Cambridge University Real Tennis Club

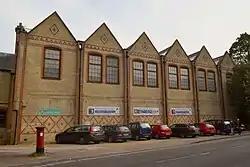
Cambridge Real Tennis Club building viewed from Robinson College

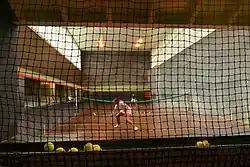
The Green Court in September 2017

The Cambridge University Real Tennis Club is located on Grange Road, Cambridge, England. The club runs under the auspices of the University of Cambridge. It is one of the few real tennis clubs and courts in the United Kingdom.